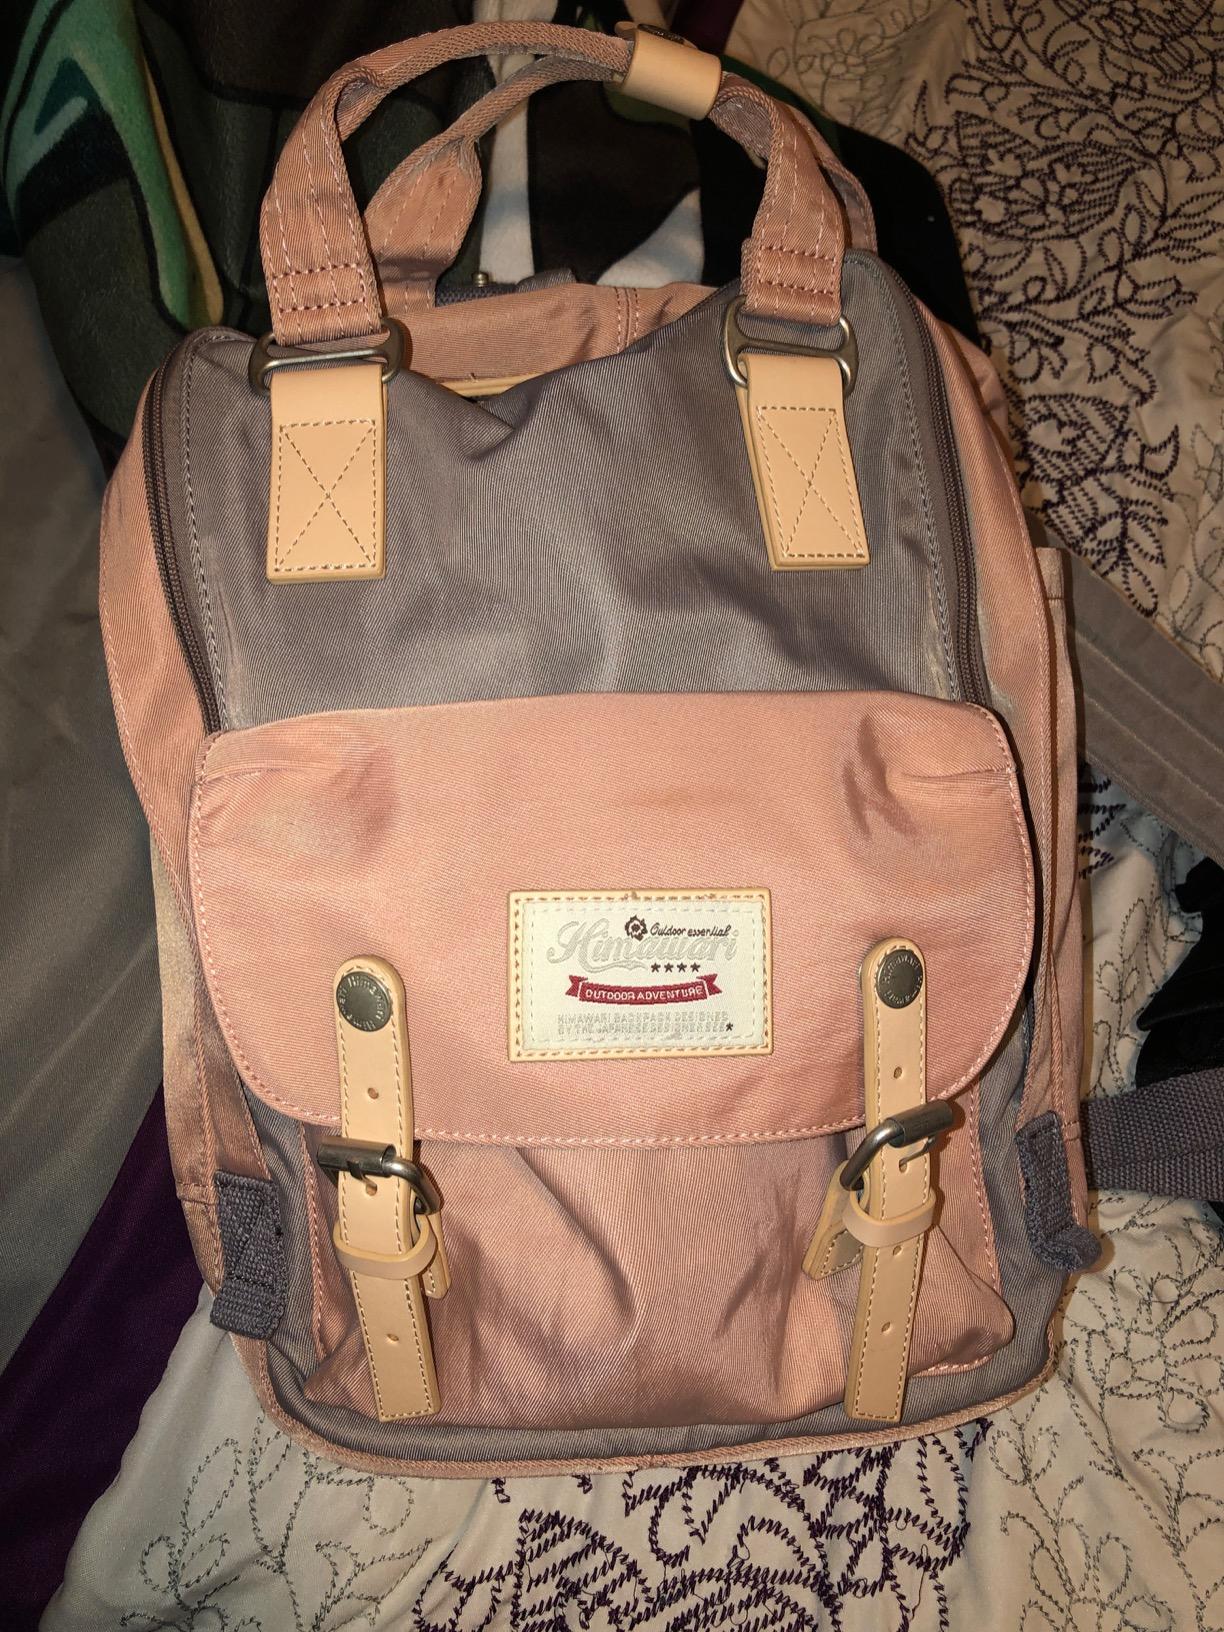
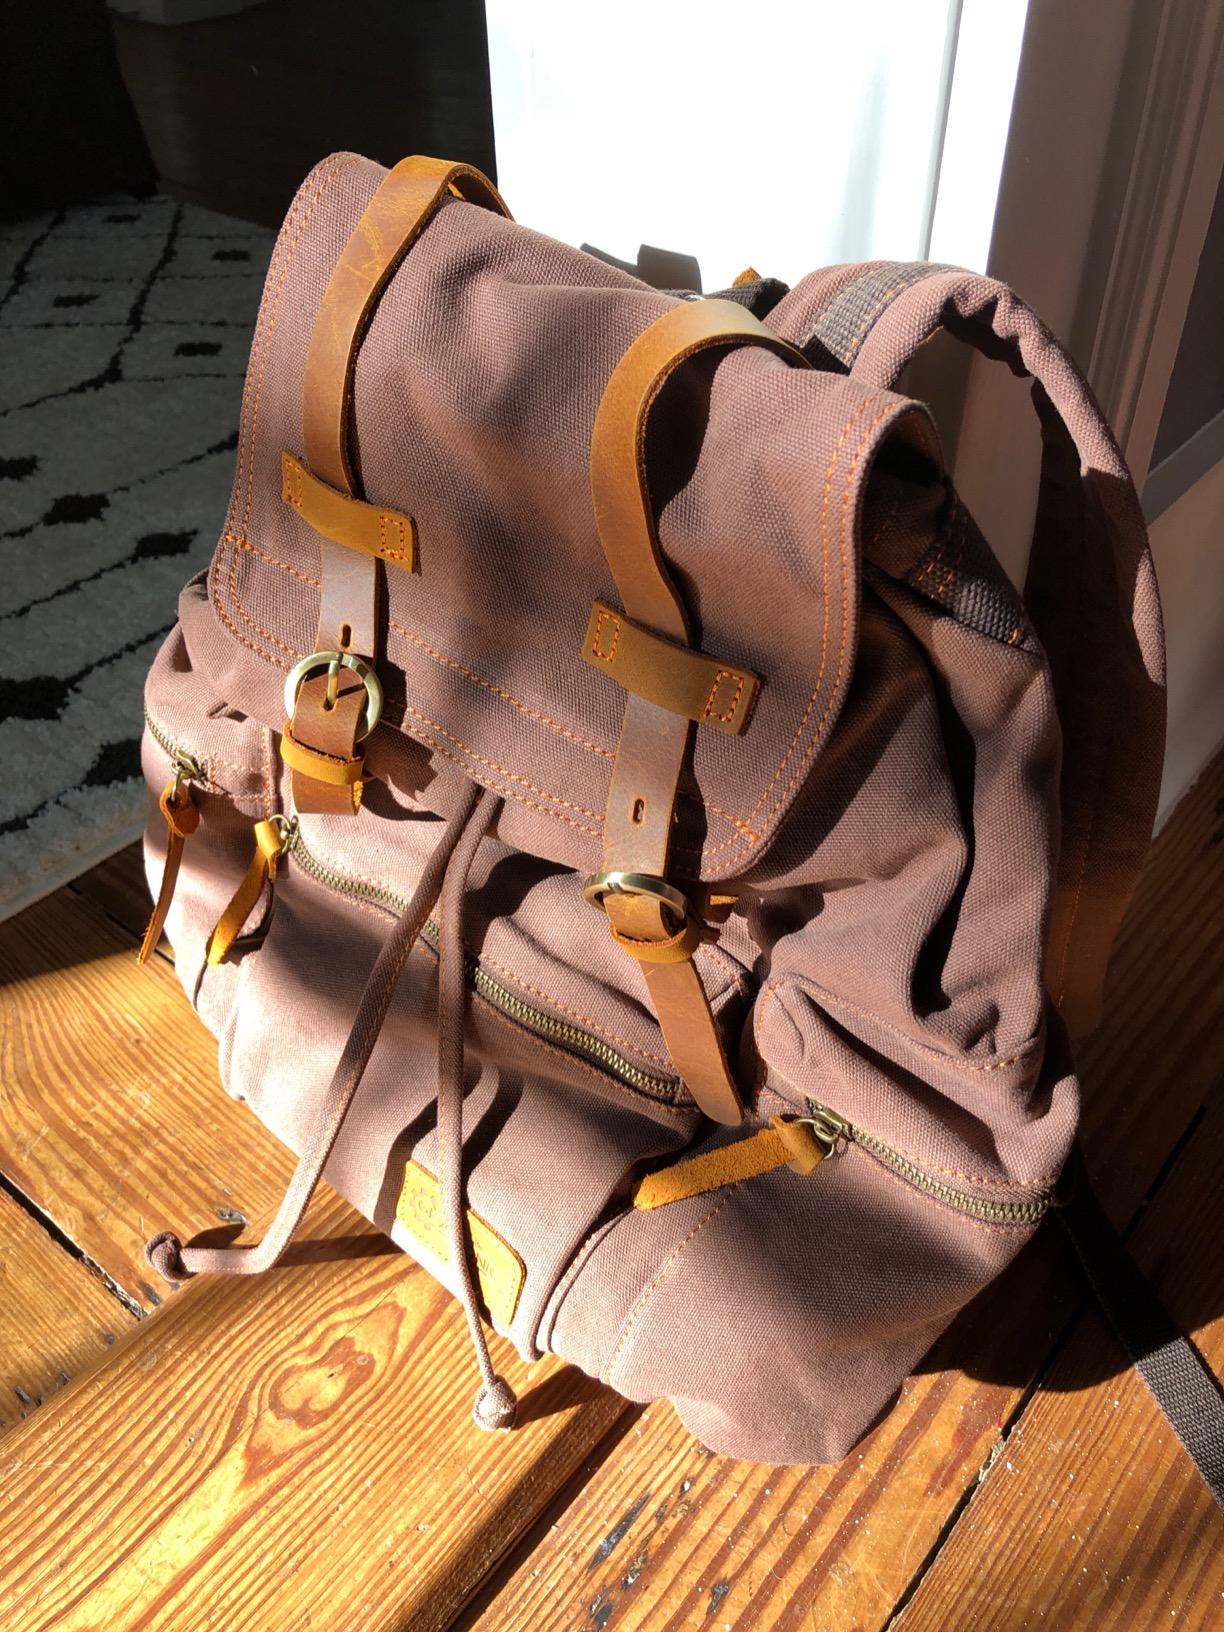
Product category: bag
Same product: no